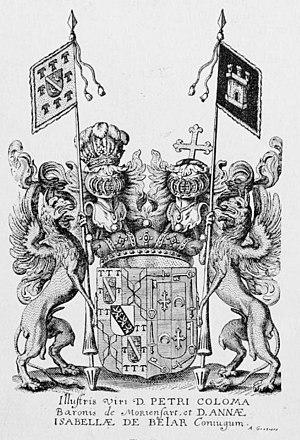
Ransbeek ou Ransbeek-Heembeek aussi connu sous le nom de Moriensart était un hameau de la commune de Neder-Over-Heembeek, situé au nord du centre historique de la paroisse de Neder-Heembeek. Le hameau était à la jonction du canal avec la vieille route de campagne menant à Machelen, Diegem et Haren.